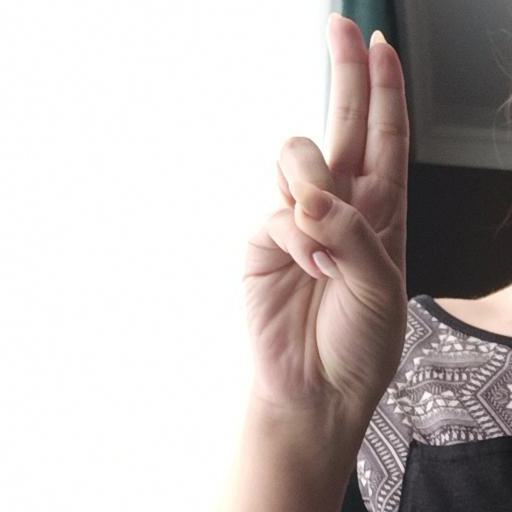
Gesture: two_up